La Malinche

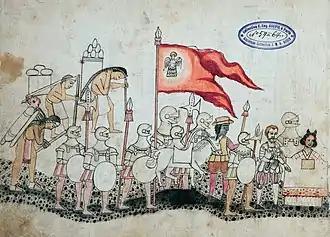
Codex Azcatitlan, Hernán Cortés and Malinche (far right), early 16th-century indigenous pictorial manuscript of the conquest of Mexico

Malinche's birthdate is unknown, but it is estimated to be around 1500, and likely no later than 1505. She was born in an that was either a part of or a tributary of a Mesoamerican state whose center was located on the bank of the Coatzacoalcos River to the east of the Aztec Empire. Records disagree about the exact name of the where she was born. In three unrelated legal proceedings that occurred not long after her death, various witnesses who claimed to have known her personally, including her daughter, said that she was born in Olutla. The of her grandson also mentioned Olutla as her birthplace. Her daughter added that the of Olutla was related to Tetiquipaque, although the nature of this relationship is unclear. In the "Florentine Codex", Malinche's homeland is mentioned as "Teticpac", which is most likely the singular form of Tetiquipaque. Gómara writes that she came from "Uiluta" (presumably a variant of "Olutla"). He departs from other sources by writing that it was in the region of Jalisco. Díaz, on the other hand, gives "Painalla" as her birthplace.